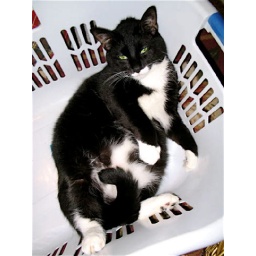
Eddie Edgar in the clothes basket